Milton-Freewater, Oregon

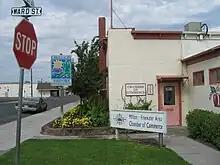
Milton-Freewater area Chamber of Commerce, downtown

Schools in Milton-Freewater are under the jurisdiction of the Milton-Freewater Unified School District and include McLoughlin High School, Central Middle School, Freewater Elementary, Ferndale Elementary School, Gib Olinger Elementary School, and Milton-Stateline Adventist School.